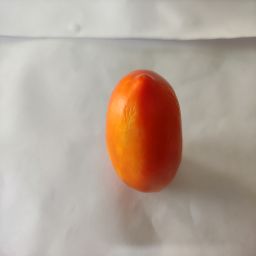
Crop: Tomato
Quality: Ripe